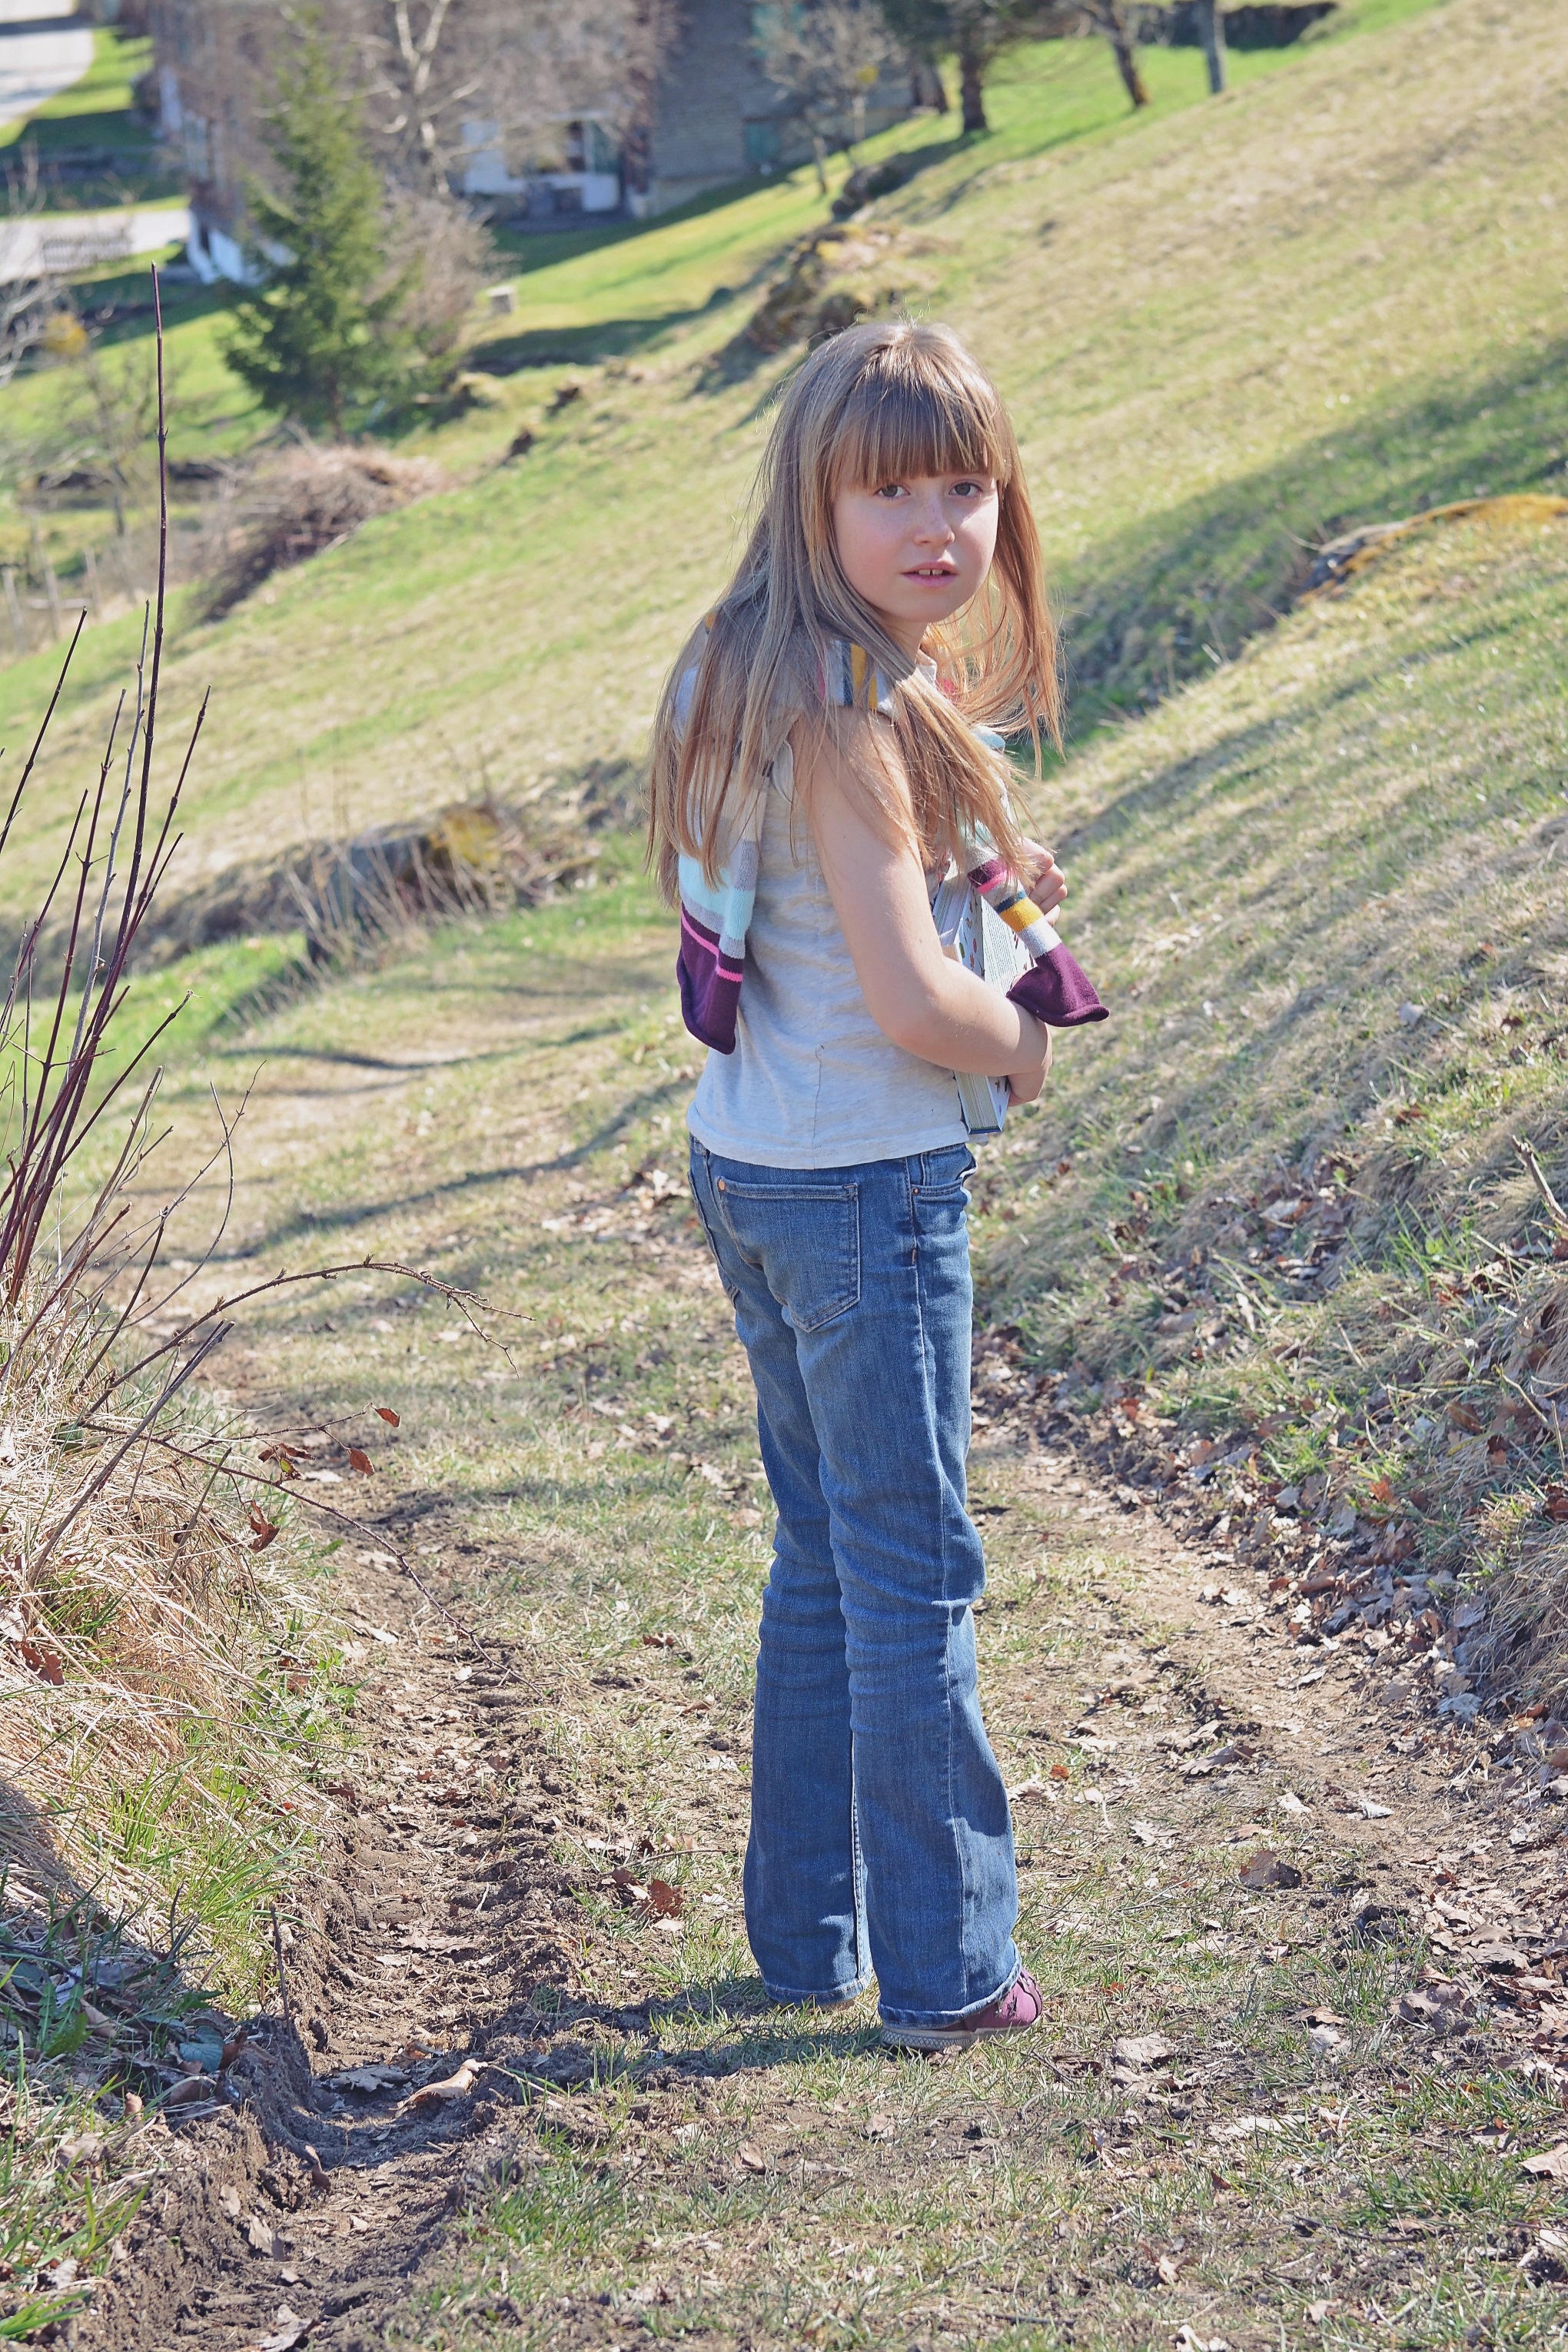
landscape, tree, nature, grass, walking, girl, lawn, meadow, flower, spring, child, human, season, long hair, dress, beauty, blond, away, photo shoot